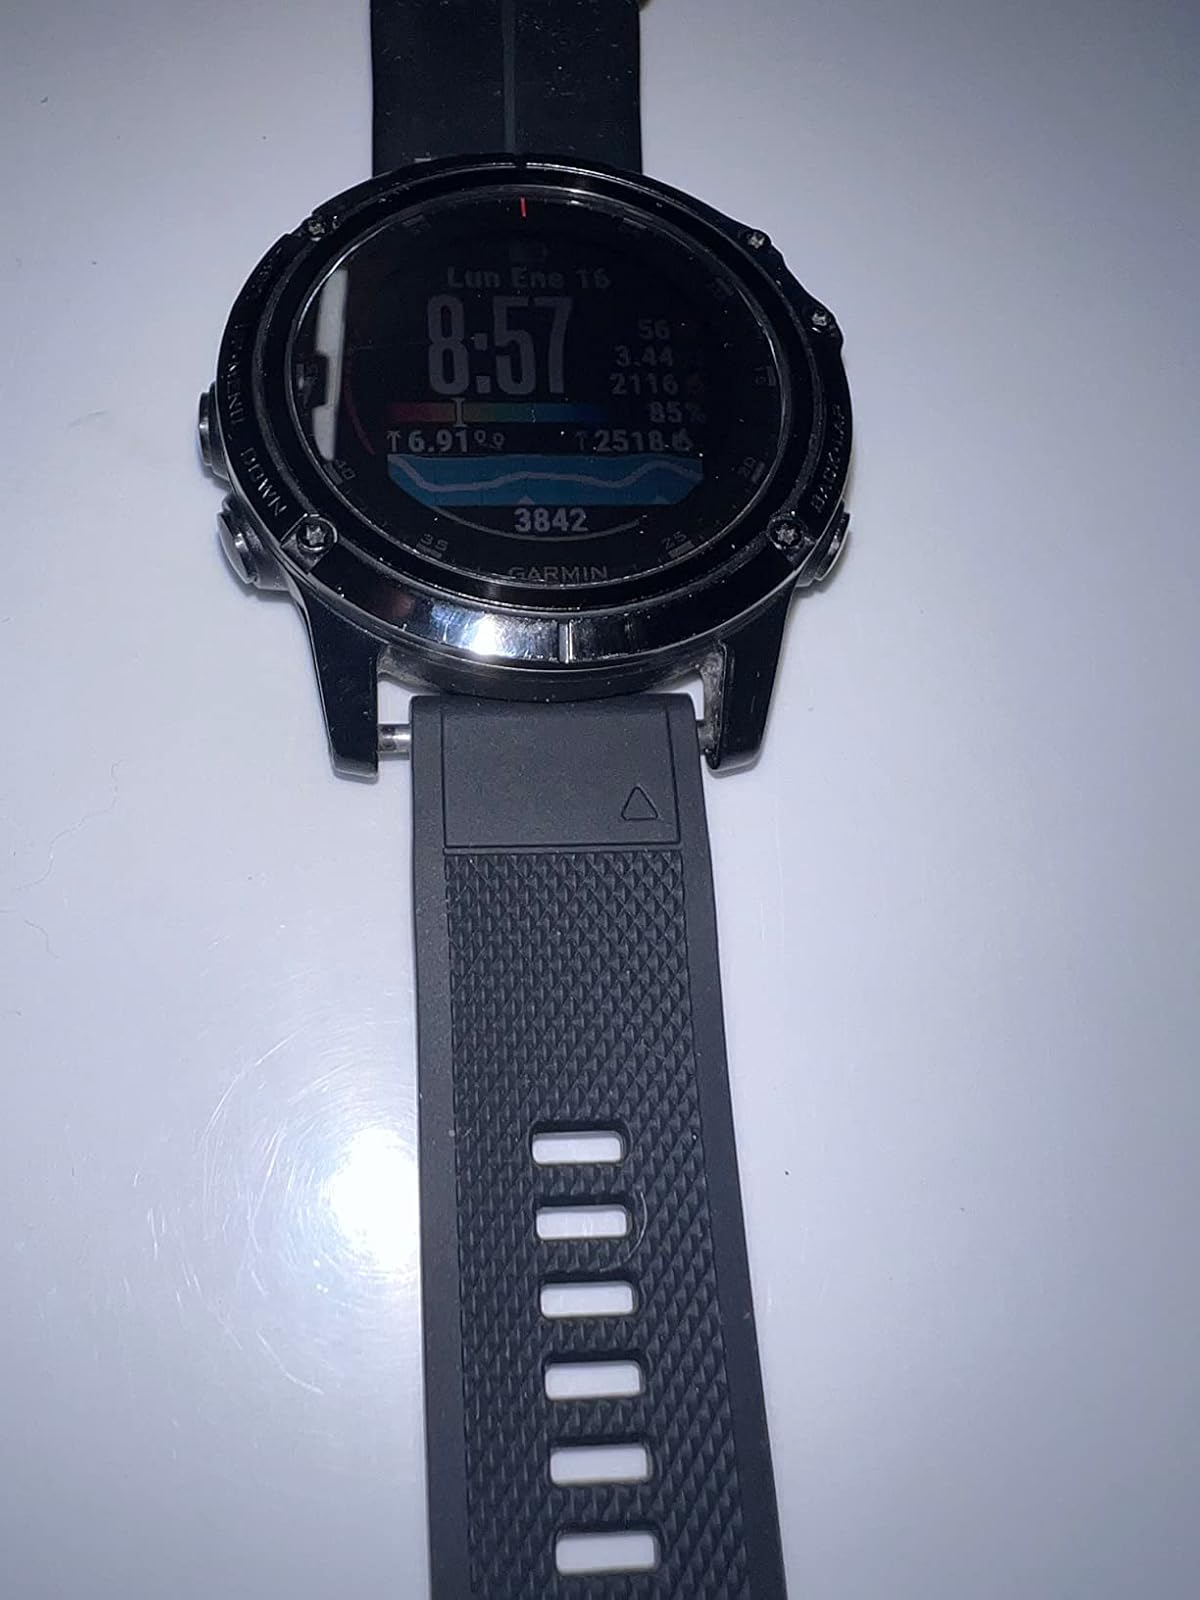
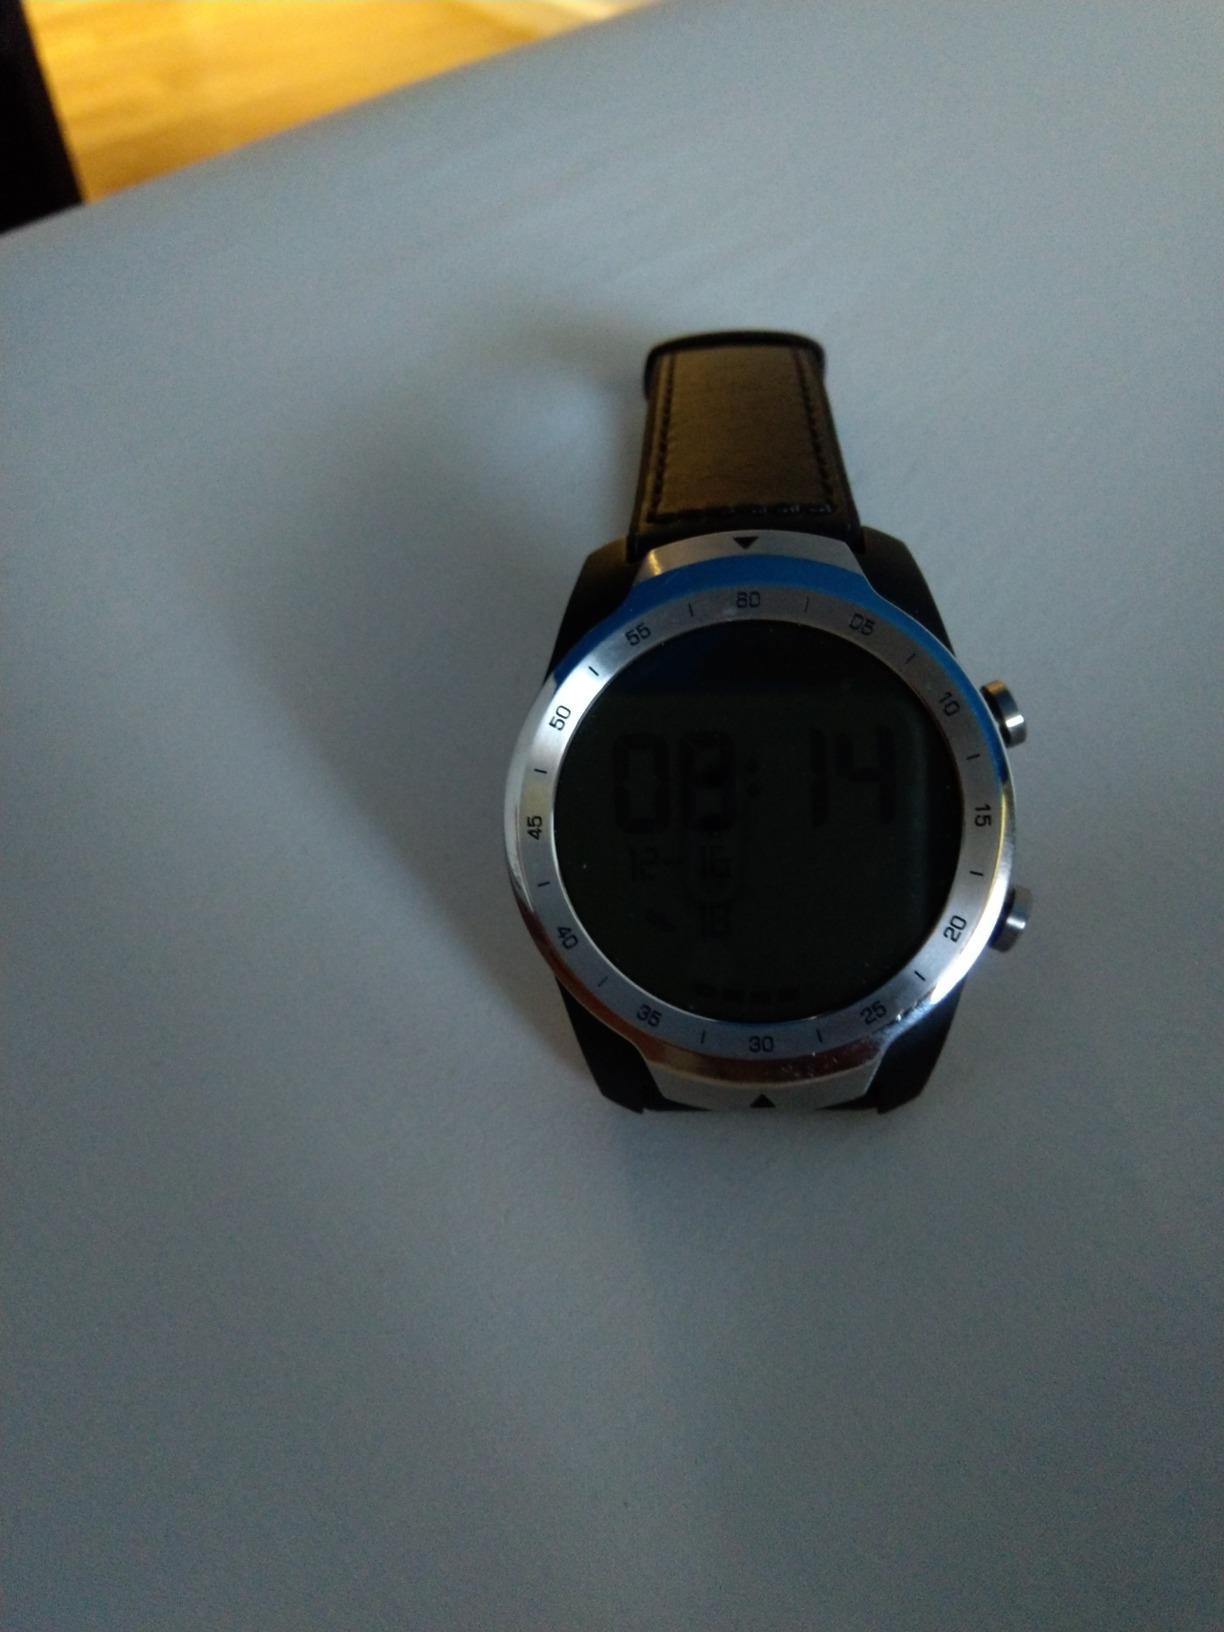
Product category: smartwatch
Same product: no